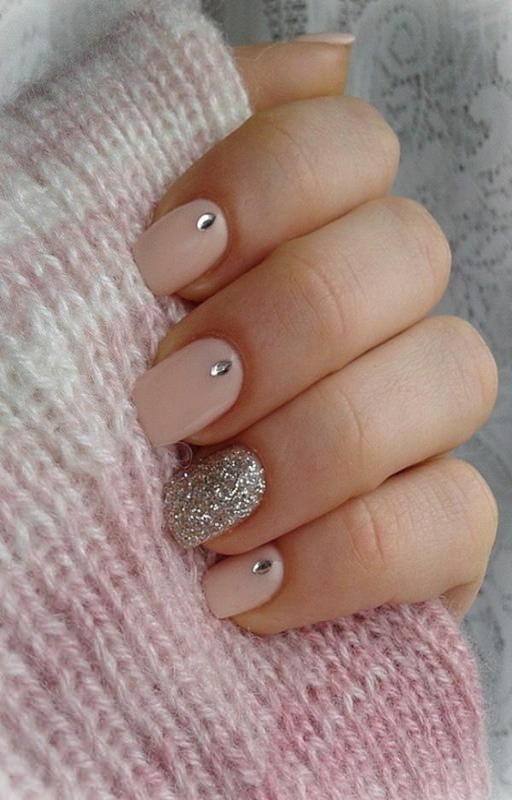
on prom night , every detail matters .